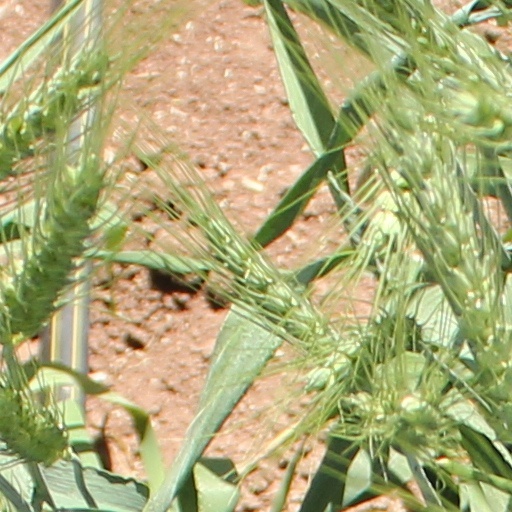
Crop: wheat